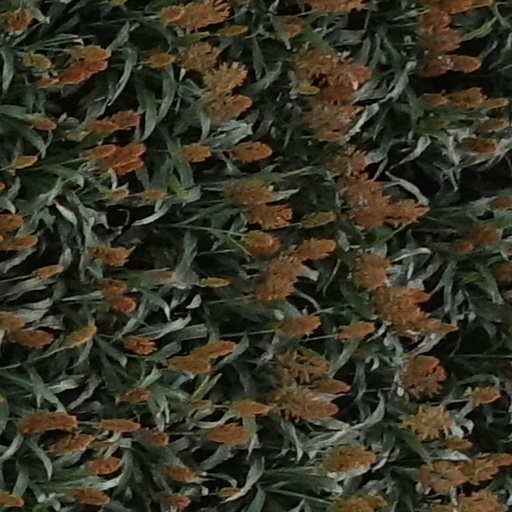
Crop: sorghum